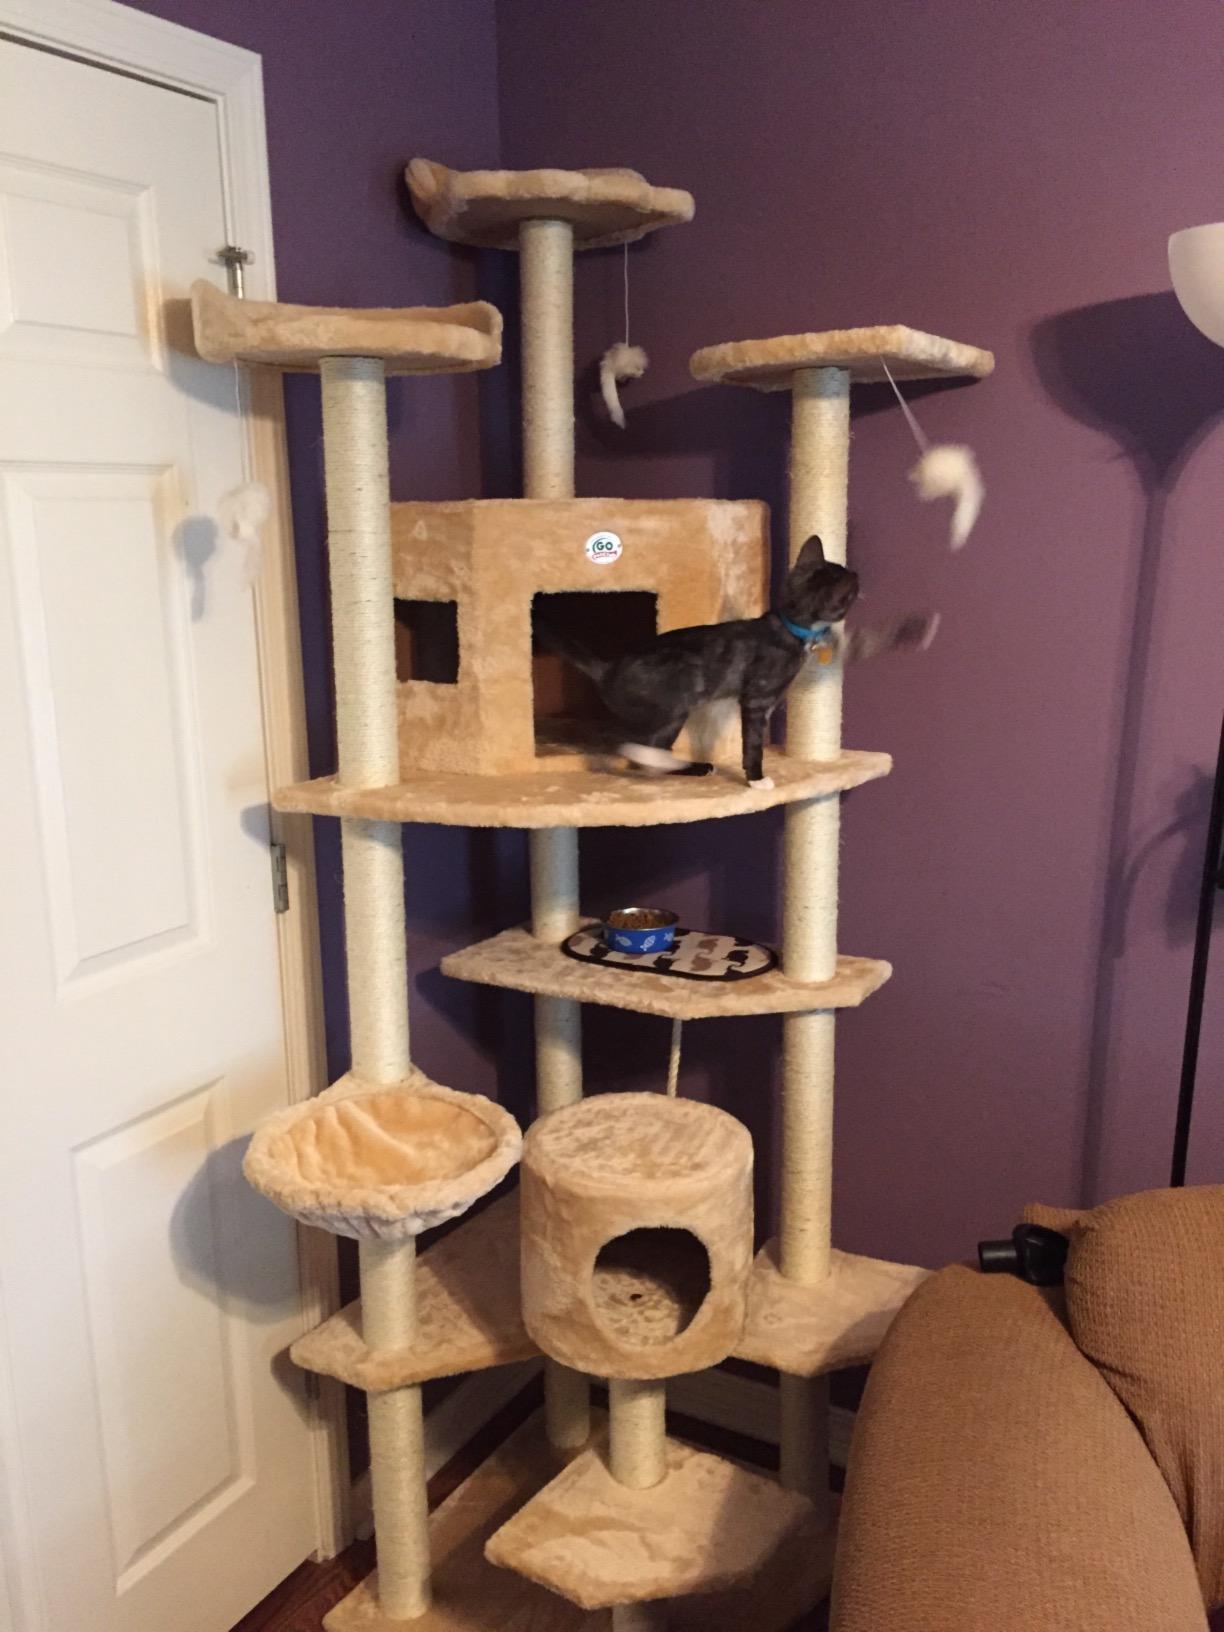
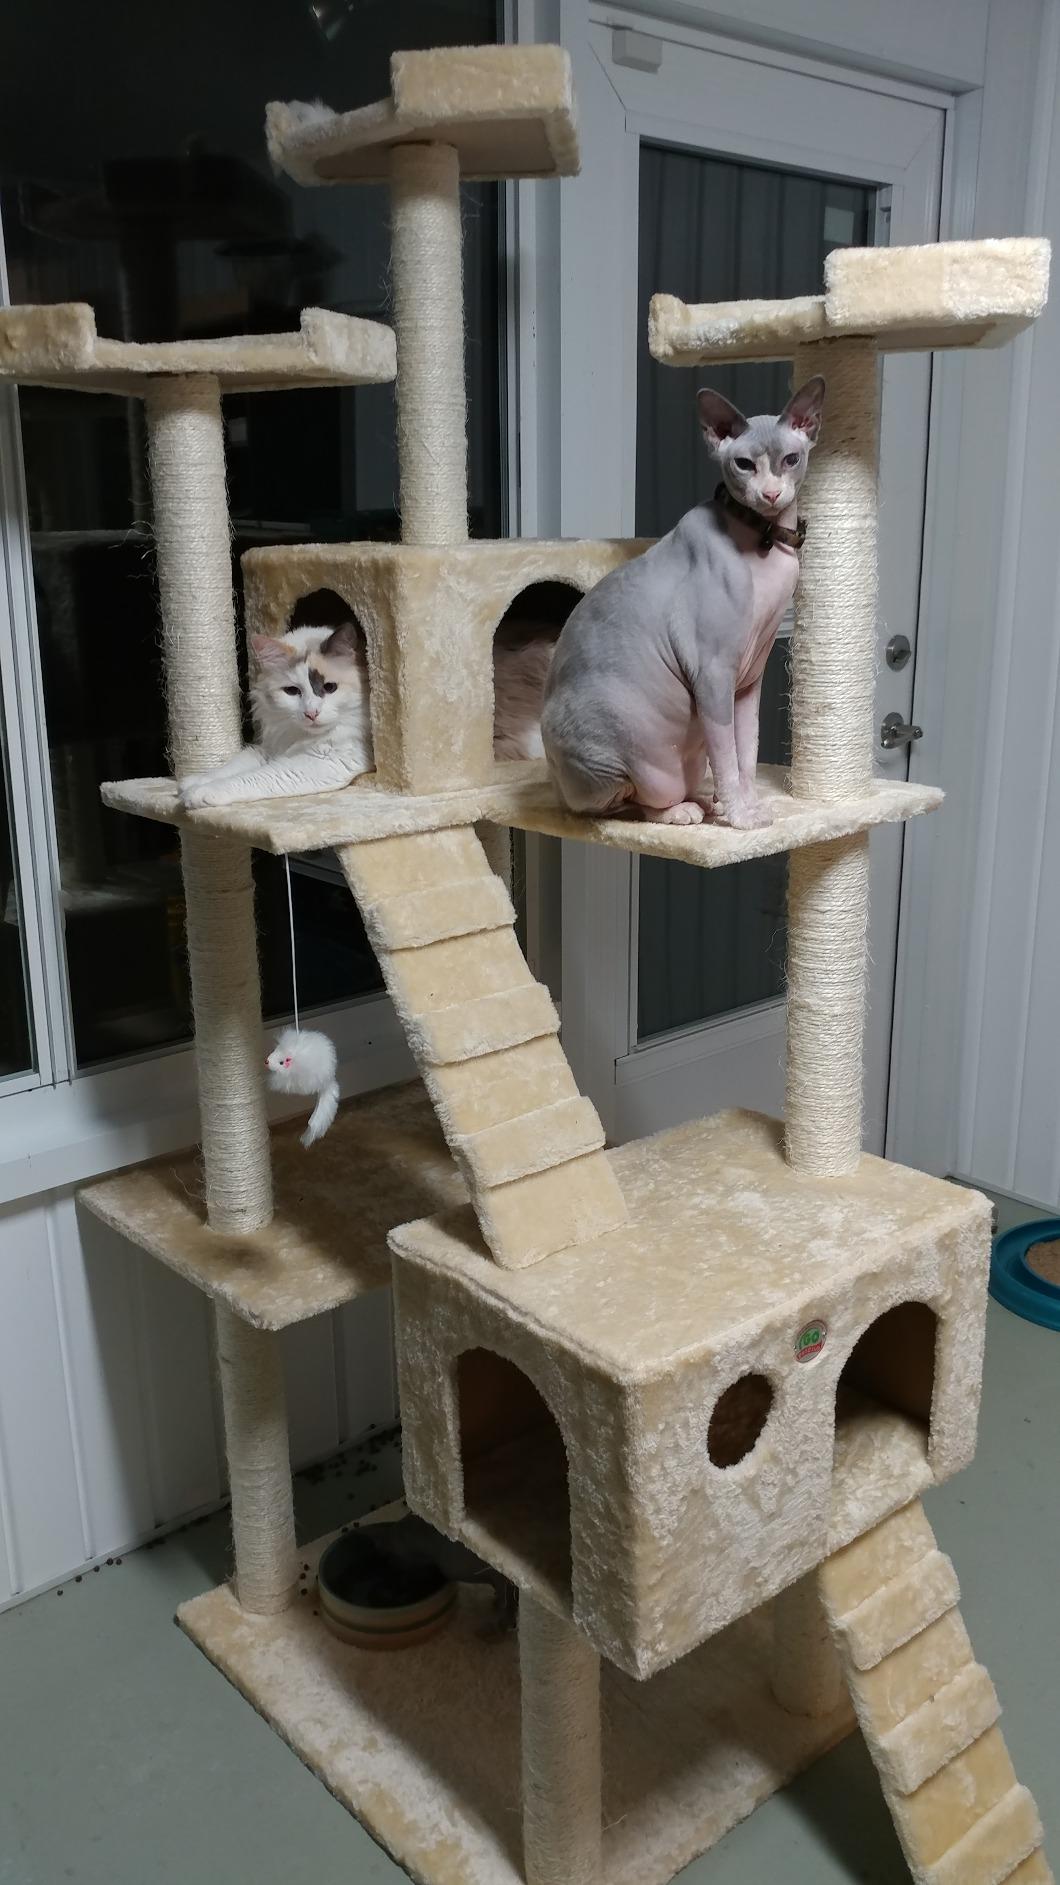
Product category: items_cat tree
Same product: no